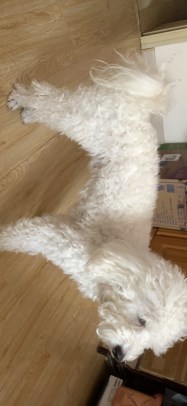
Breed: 3083-n000117-Bichon_Frise